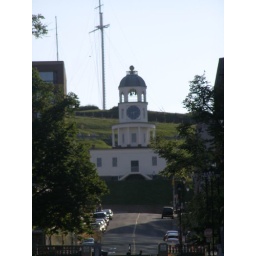
The Halifax Town Clock, on Citadel Hill - originally the clock keeper lived in the house below it